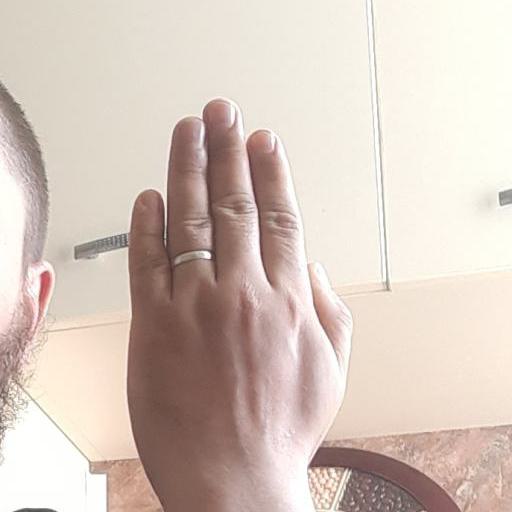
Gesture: stop_inverted